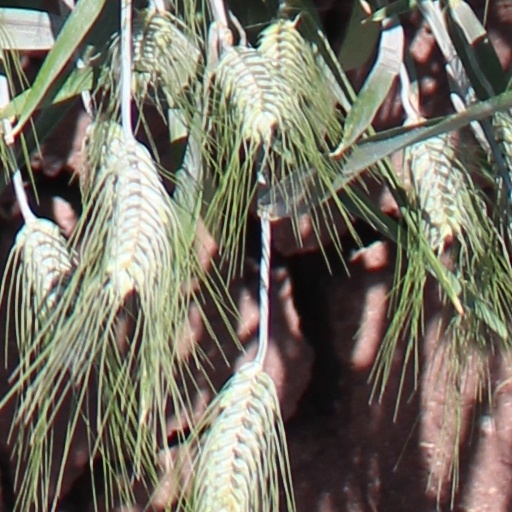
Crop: wheat